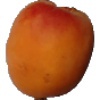
Label: apricot